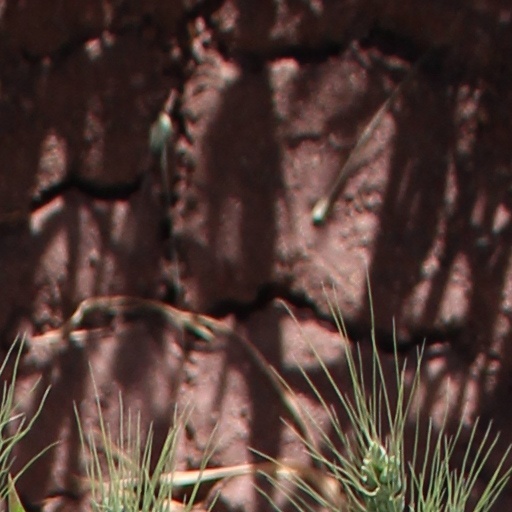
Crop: wheat